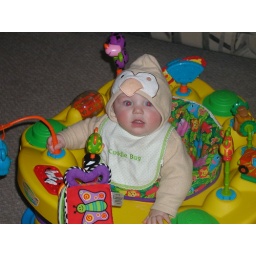
Yes I did dress him in cute little outfits